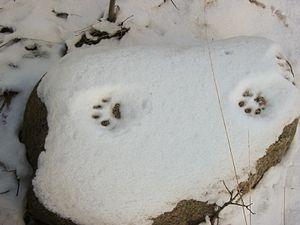
Le Lynx boréal, également appelé Lynx d'Eurasie, Lynx commun, Loup-cervier et improprement Lynx d'Europe, est une espèce de félin du genre Lynx. S'il est impropre de l'appeler Lynx d'Europe c'est parce que sa distribution est en fait largement eurasienne, atteignant le littoral nord-pacifique. Aisément reconnaissable à ses longues pattes, sa courte queue et sa face aux oreilles pointues, le Lynx boréal apparaît dans de grandes variétés de robes et de tailles.